Graeme Murty

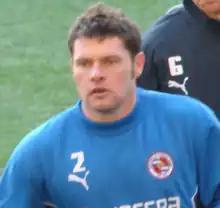
Murty warming up for Reading in 2008

Graeme Stuart Murty (born 13 November 1974) is an English-born Scottish professional football coach and former player. He made 437 appearances in the Football League and Premier League, playing for York City, Reading, Charlton Athletic and Southampton. Though born in Saltburn, North Yorkshire, England, Murty qualified for Scotland through his family who were Scottish, and won four full caps. Murty joined Rangers as a development squad coach in 2016. He was twice placed in caretaker charge of the Rangers first team during 2017, and was subsequently full-time manager from December 2017 to April 2018.